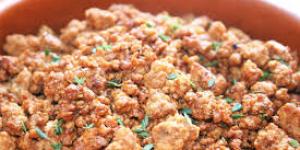
picadillo con papas